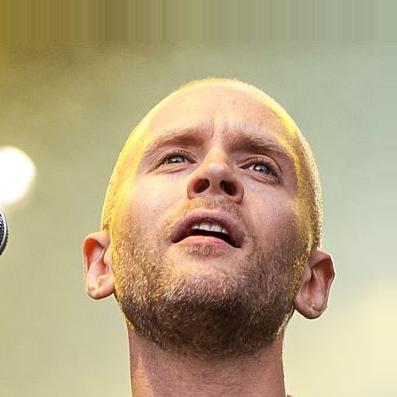
Age: 31